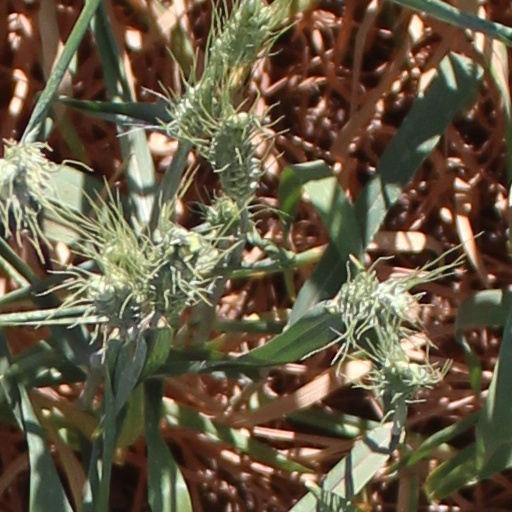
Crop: wheat